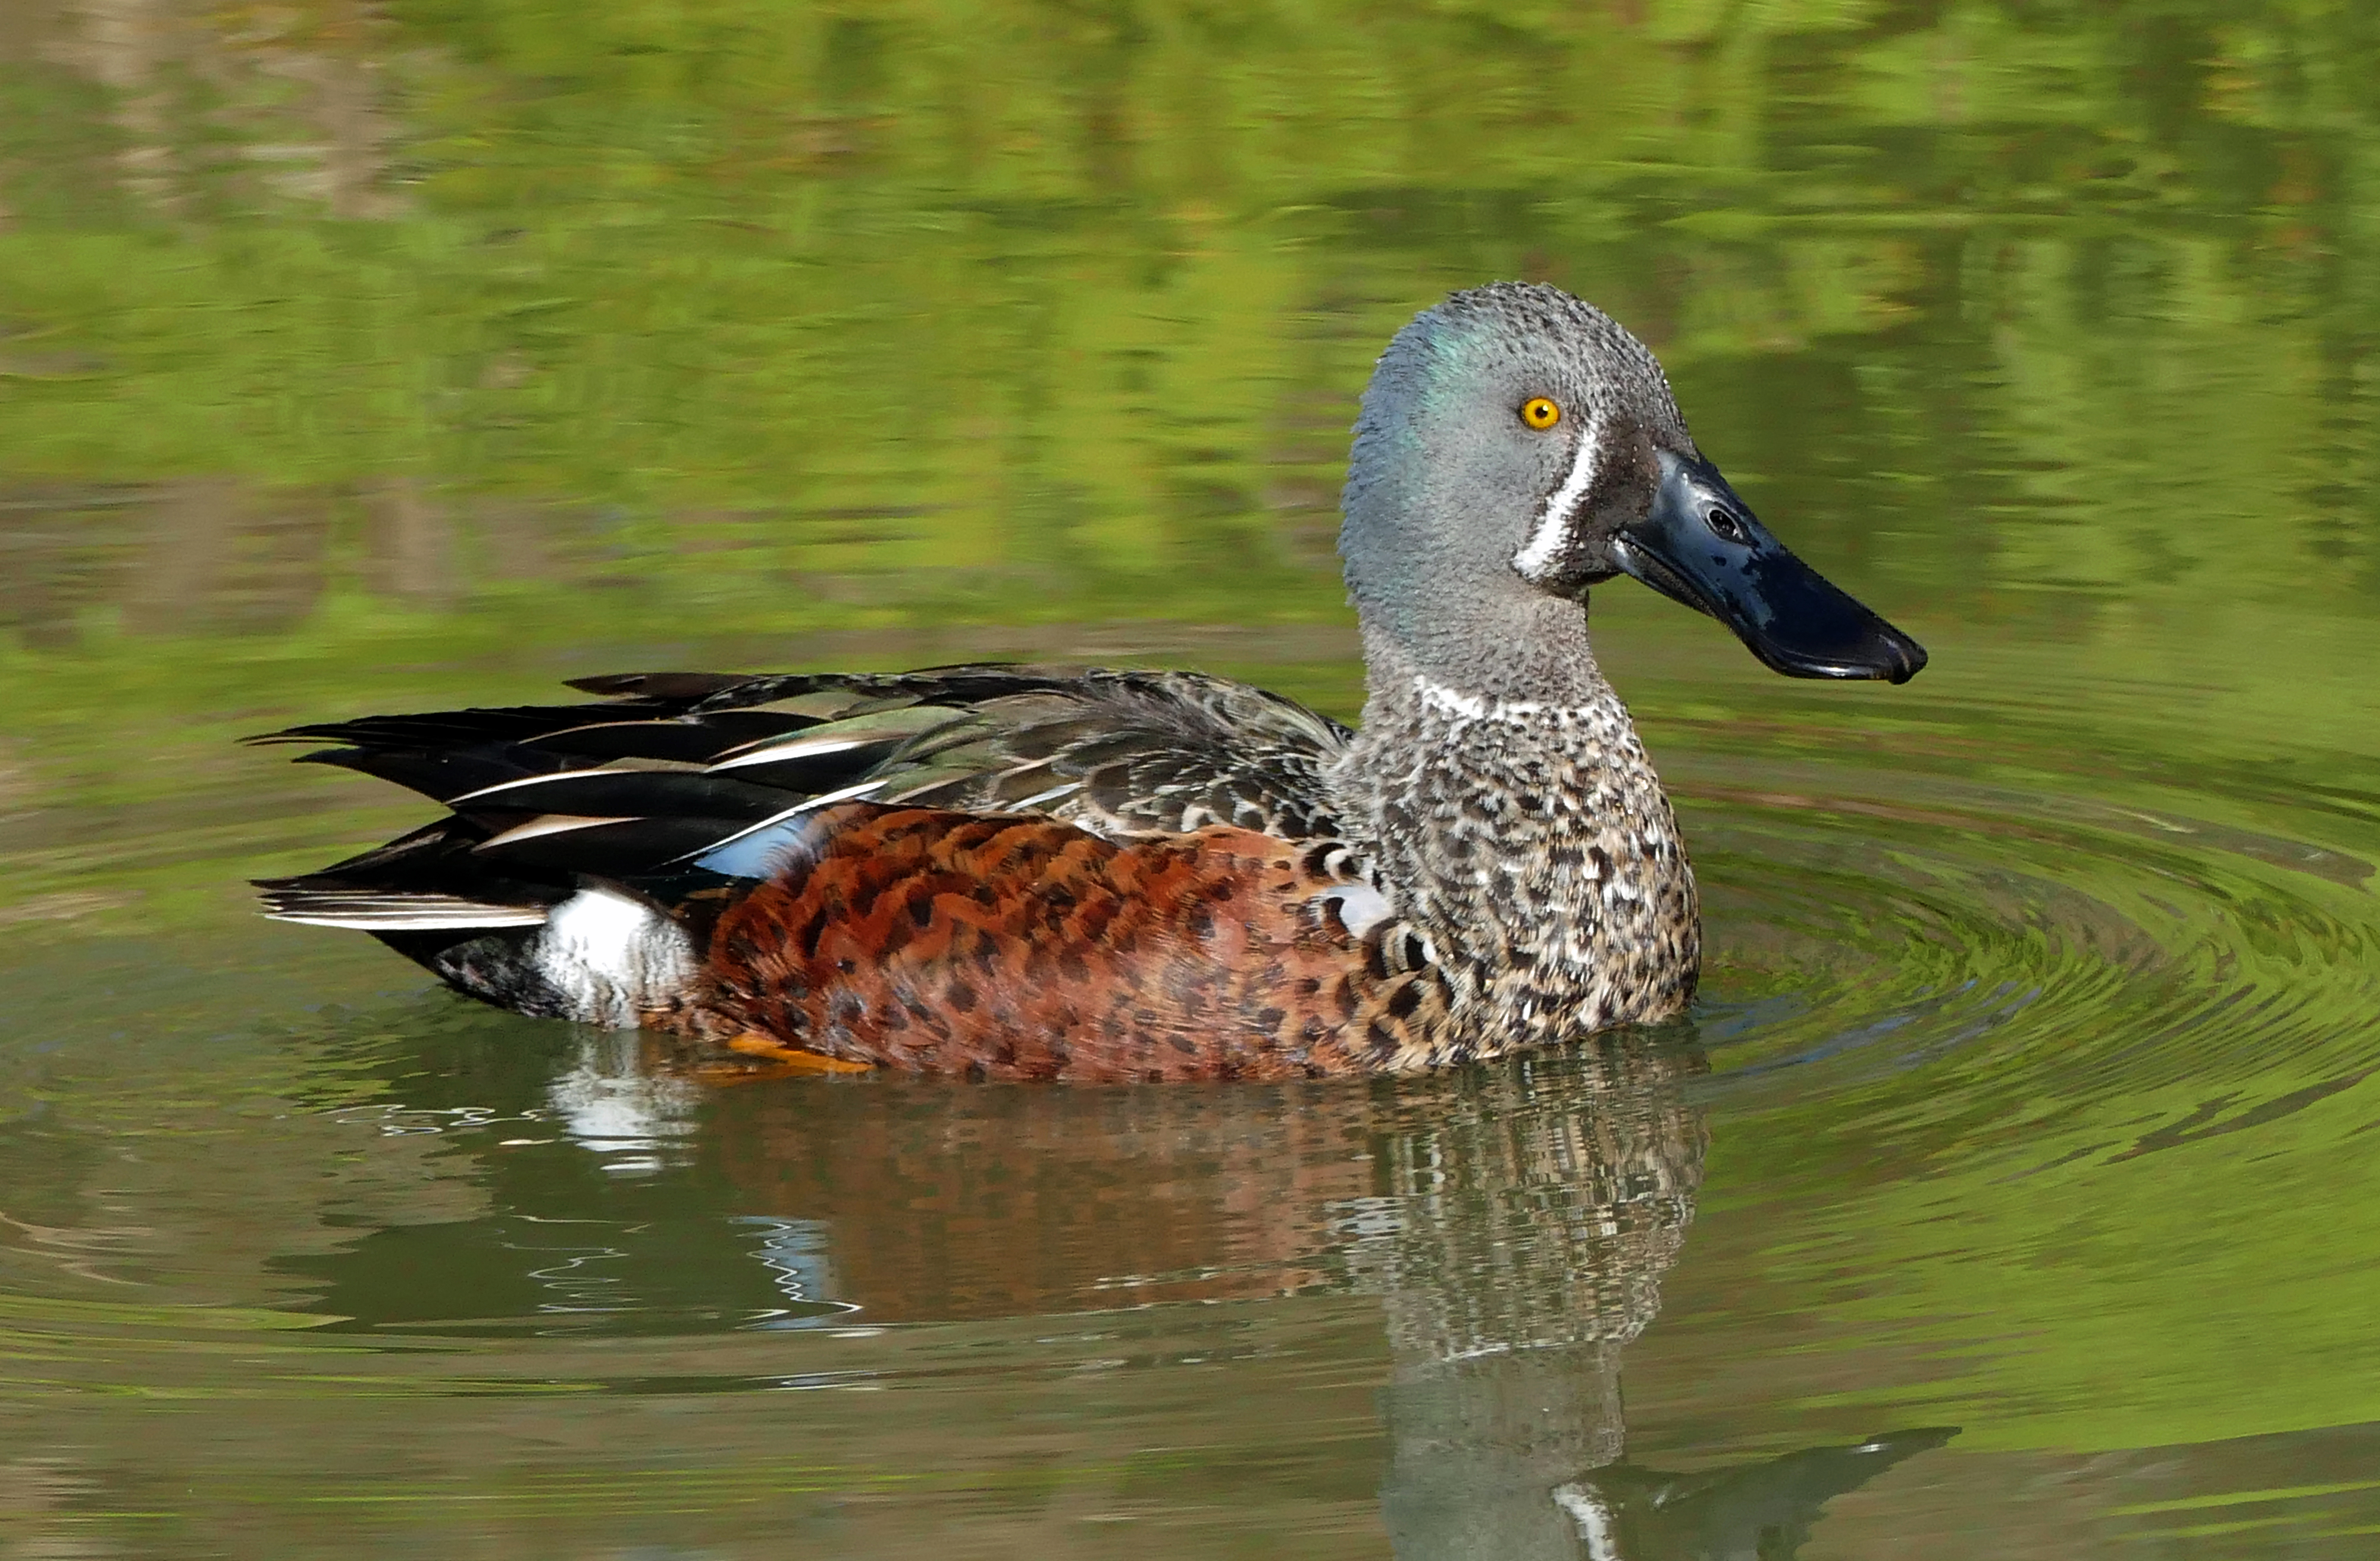
water, nature, bird, wing, wildlife, beak, fauna, duck, vertebrate, lumix, shovler, waterfowl, newzeaandbirds, water bird, mallard, ducks geese and swans, seaduck